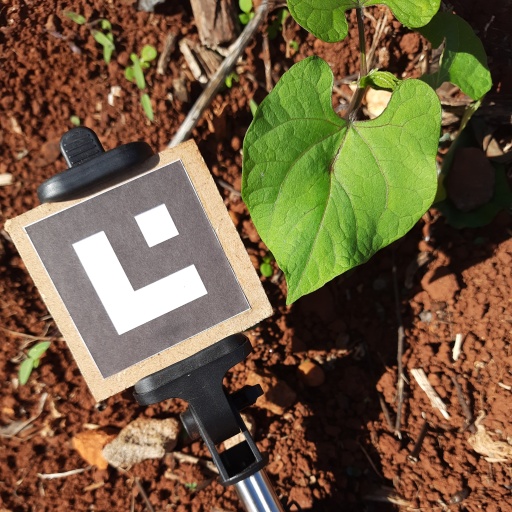
Observations: wavy surface, no eating holes, under sunlight